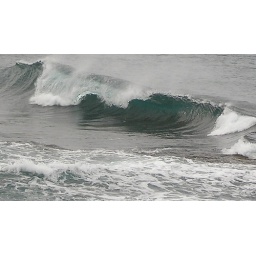
These waves were at Kiama in Australia. The deep aqua blue water turned over with white caps.